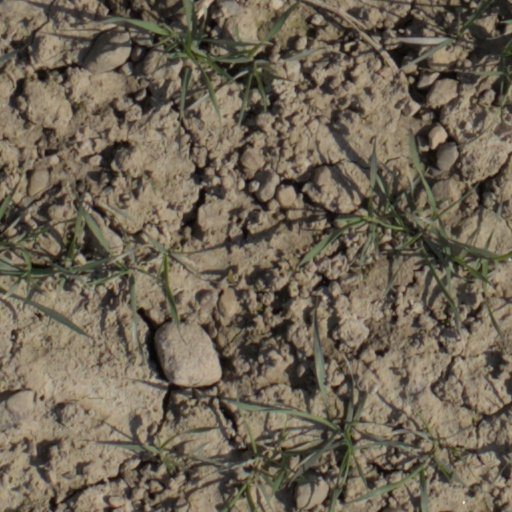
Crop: wheat